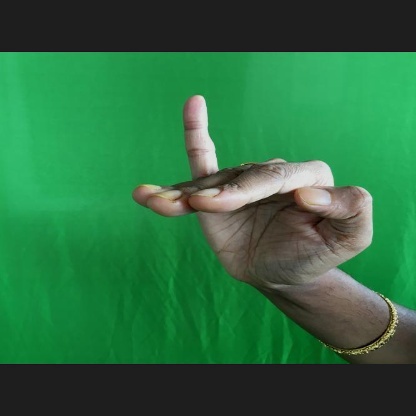
Mudra: Hamsapaksha